History of Bangladesh (1971–present)

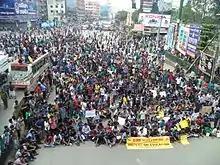
Private university students in Uttara, Dhaka protest VAT on tuition fees.

During the 2008 general election, the Awami League (AL) pledged to establish the tribunals in response to long-standing calls for trying war criminals. The first indictments were issued in 2010. However, the main perpetrators of the war crimes, the Pakistan soldiers, remained out of the reach of the courts.